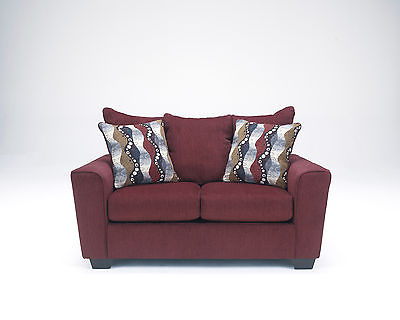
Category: sofa